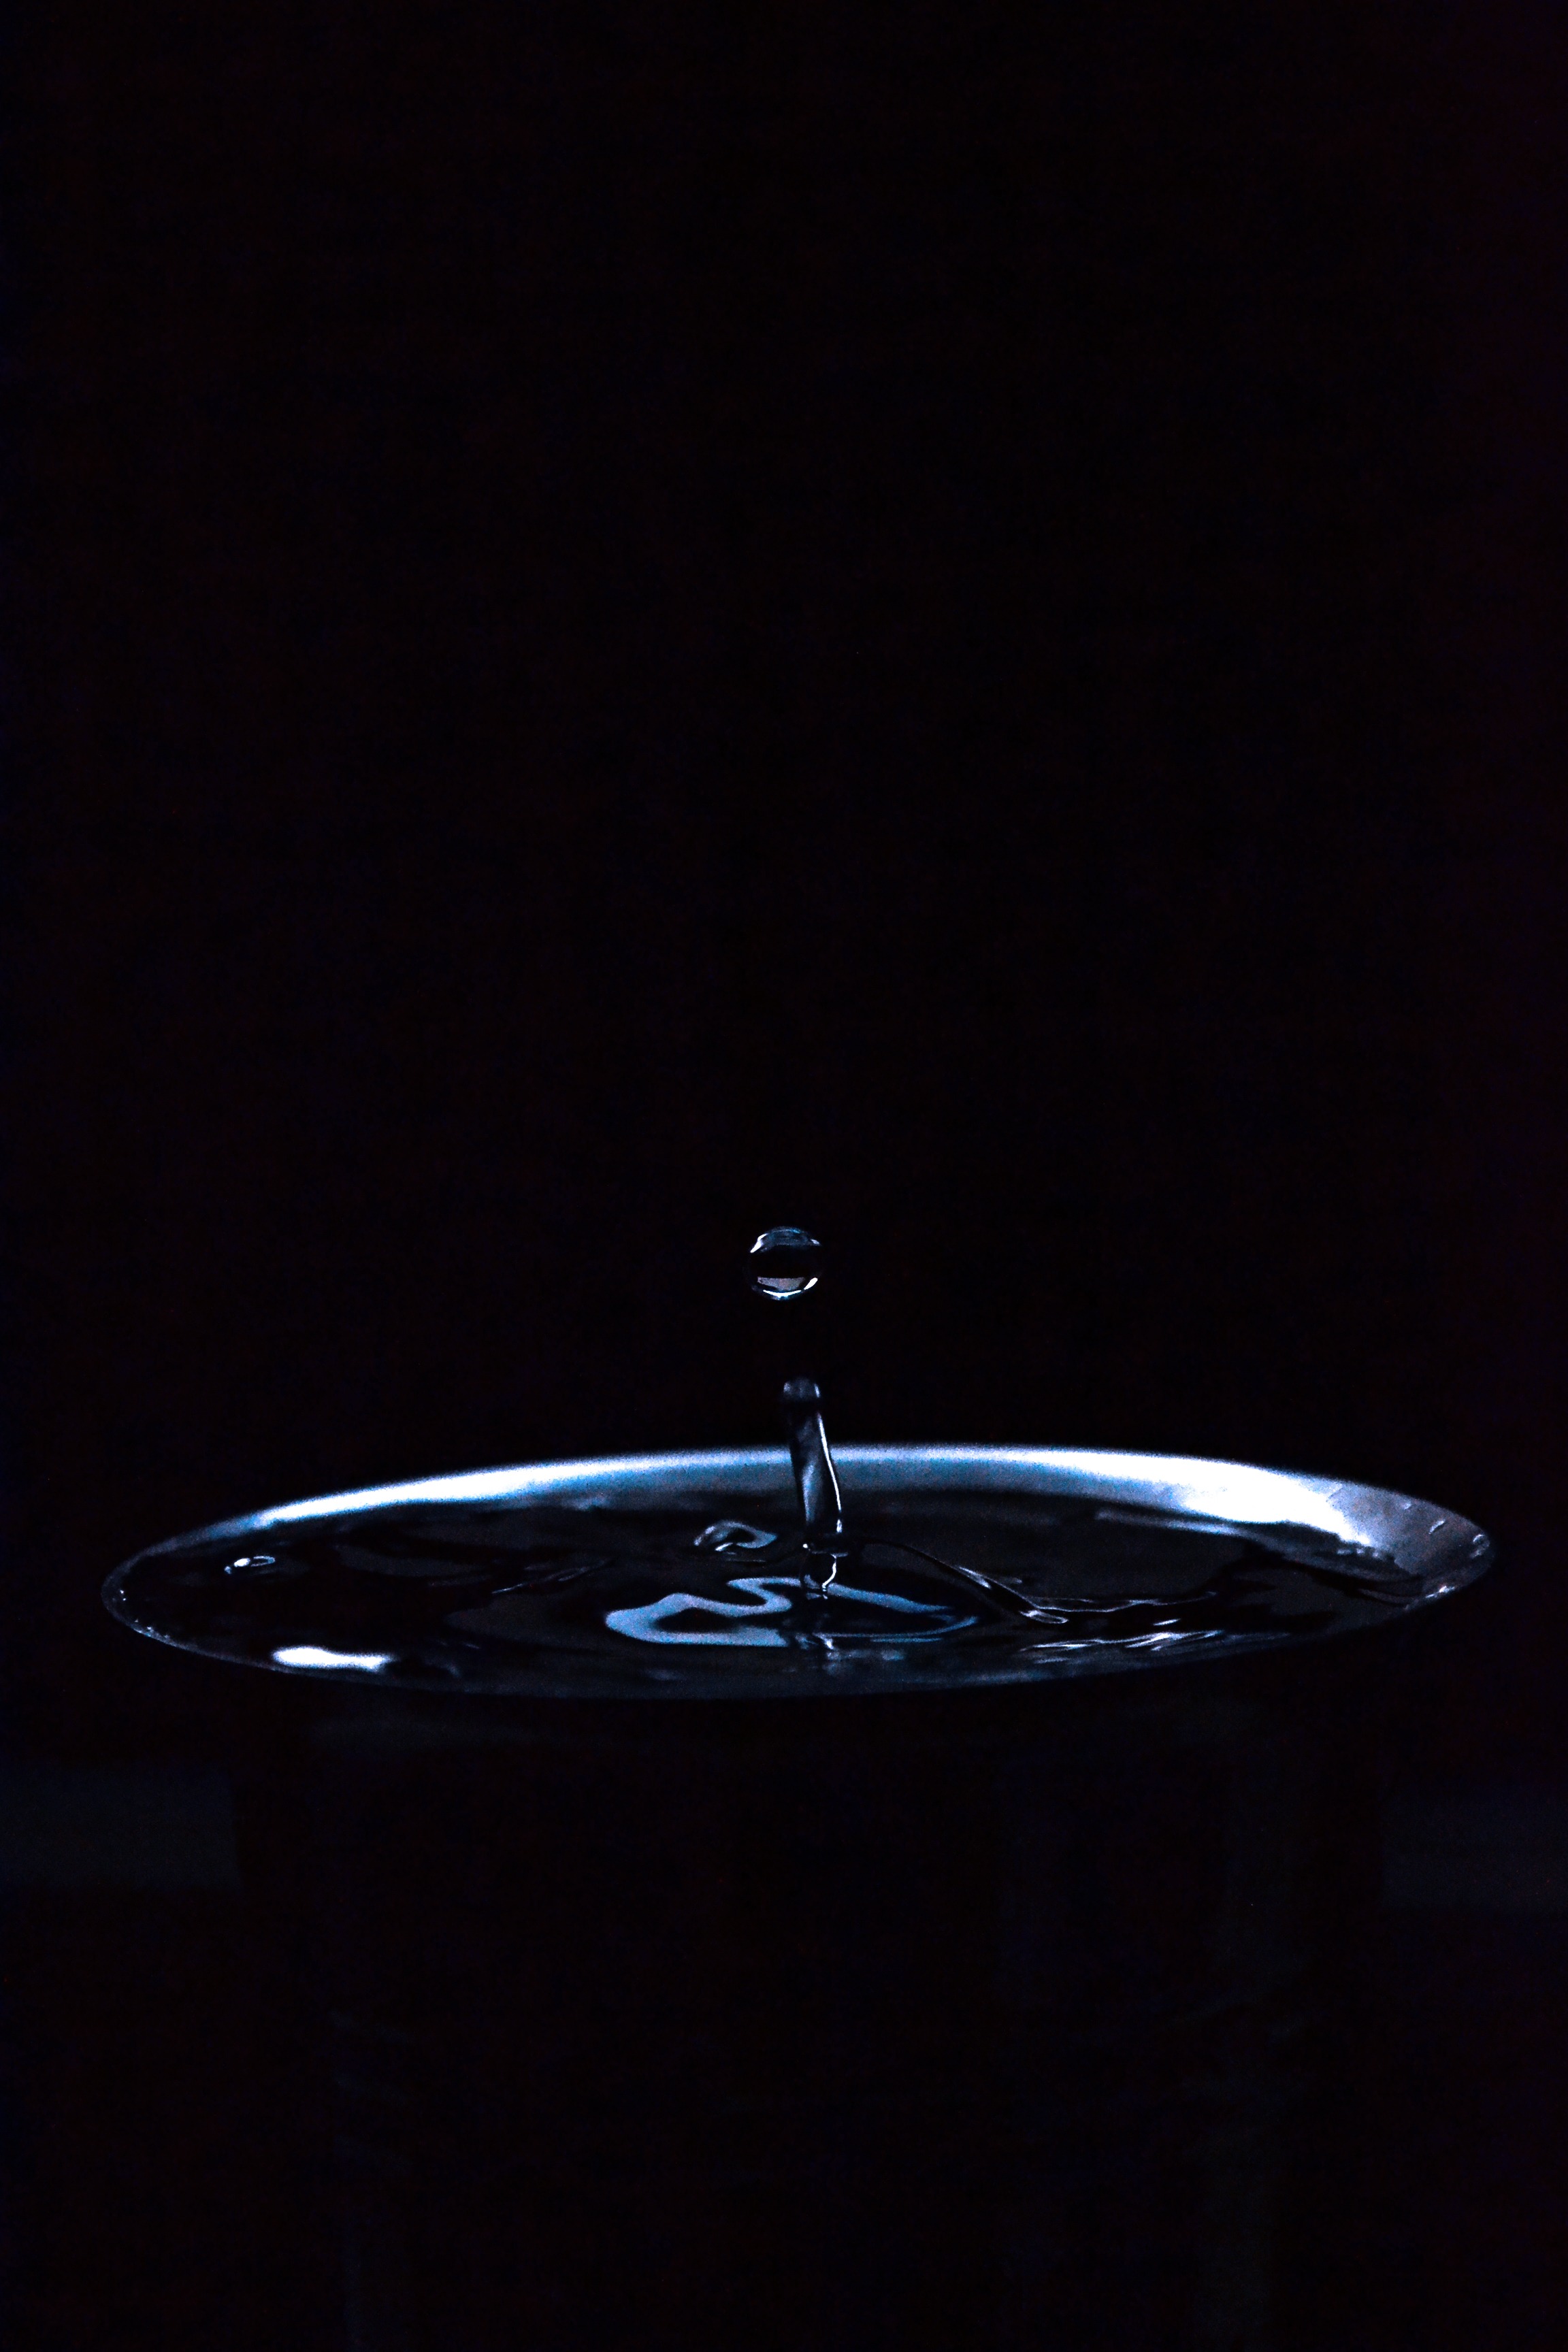
water, drop, light, night, water drop, glass, dark, reflection, darkness, freeze, black, candle, lighting, shape, sri lanka, ceylon, macro photography, still life photography, mawanella